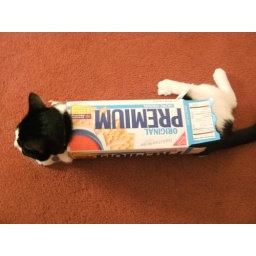
cat in a box